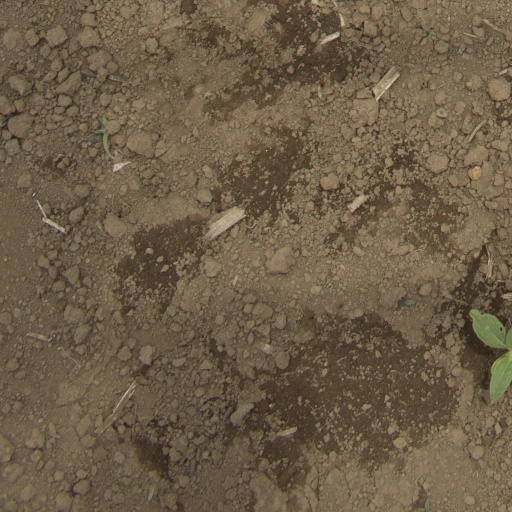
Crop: Jerusalem artichoke